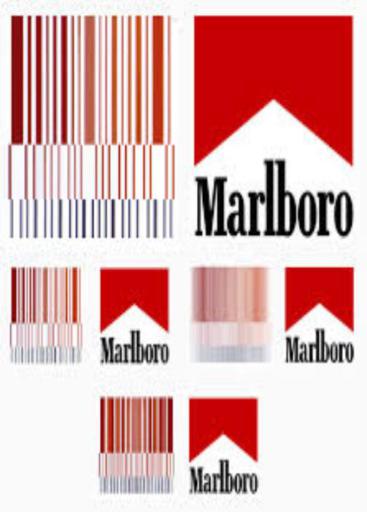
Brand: marlboro
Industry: Necessities